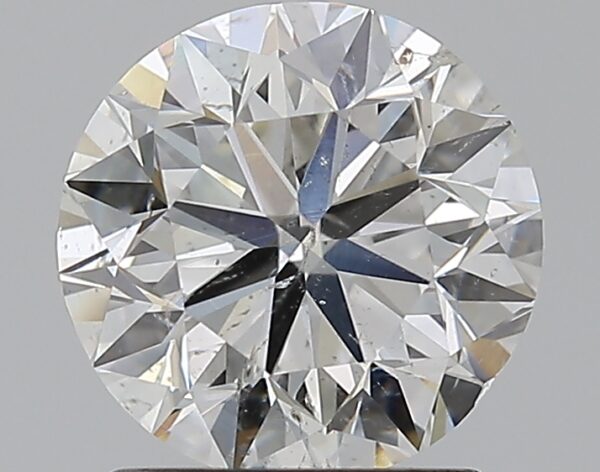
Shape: round
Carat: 1.5
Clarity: SI2
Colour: G
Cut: VG
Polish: EX
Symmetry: VG
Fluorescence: N
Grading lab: GIA
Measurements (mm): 7.11 x 7.17 x 4.6